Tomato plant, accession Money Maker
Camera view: bottom (45 deg); turntable rotation: 240 degrees
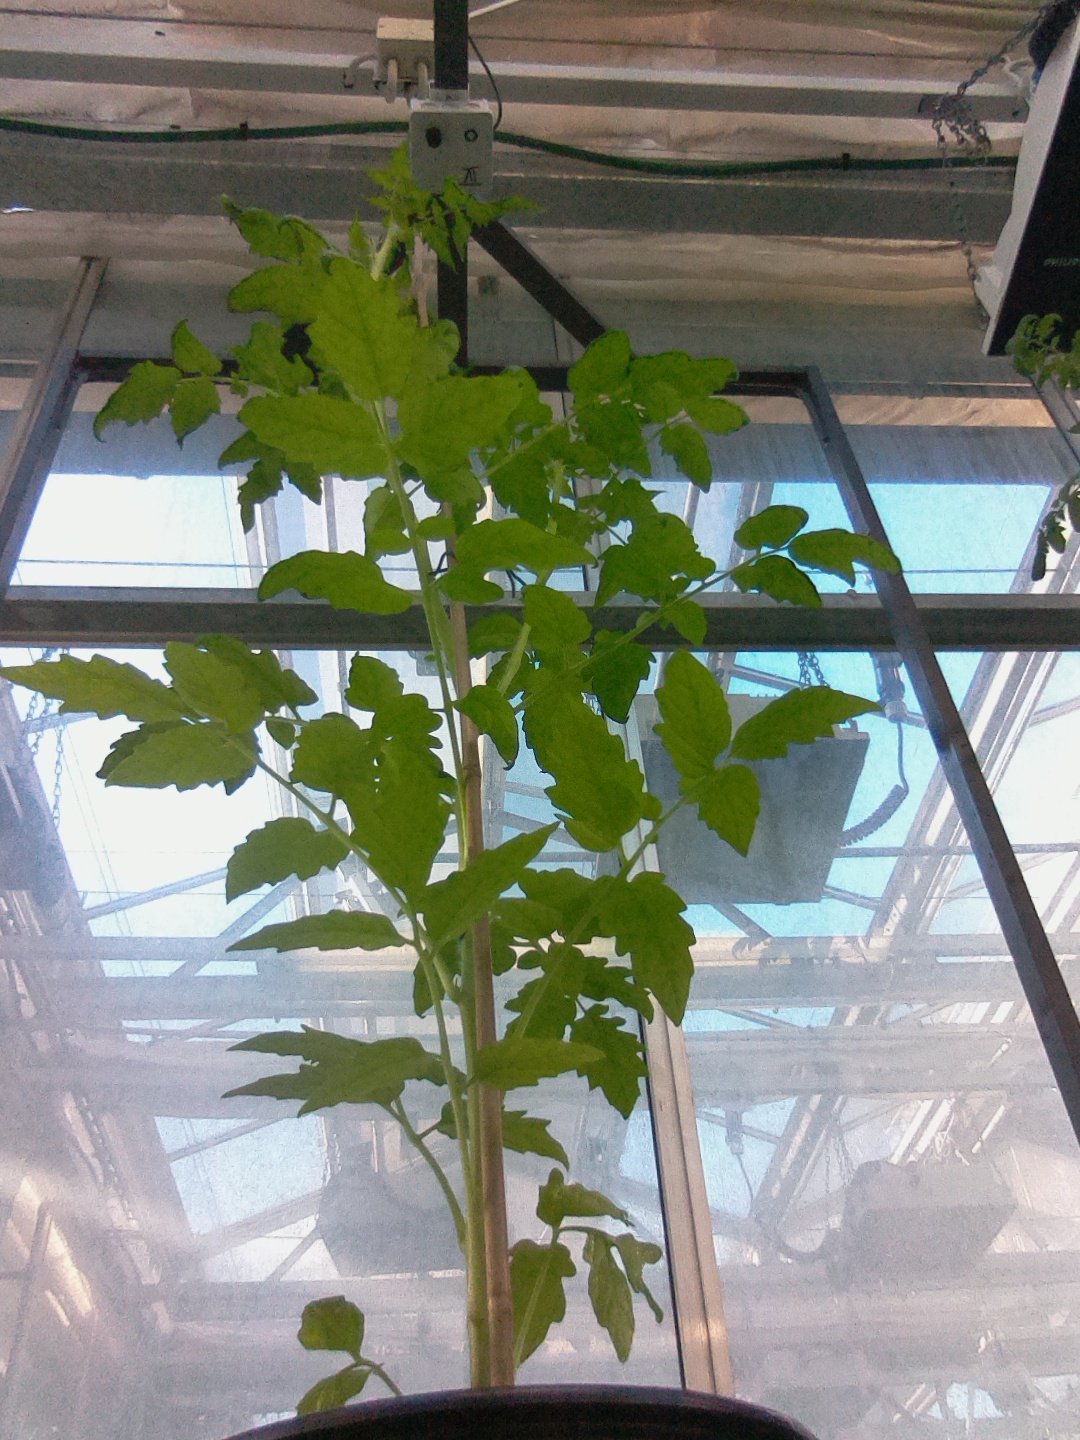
BBCH growth stage 52: 2 inflorescences visible